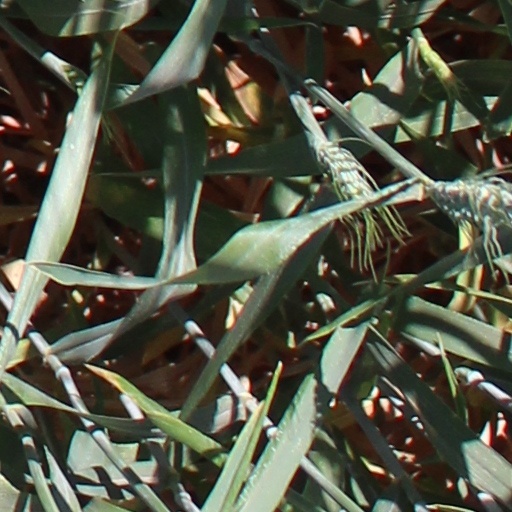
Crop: wheat